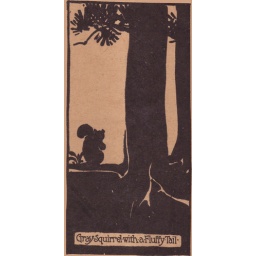
Gray squirrel under the pine tree